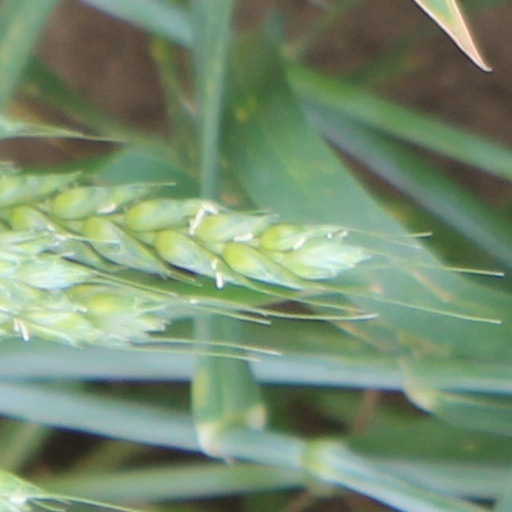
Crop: wheat